Albert Freedman

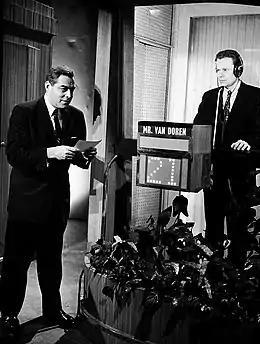
Black and white image of Twenty-One host Jack Barry on the left, and Charles Van Doren on the right.

In the 1950s television was just becoming popular, and Freedman moved to New York and got a job with a Groucho Marx show called "You Bet Your Life" before becoming a television producer. He produced a show called "Tic-Tac-Dough" and "The Big Surprise". Quiz shows also gained popularity: CBS started a show called "The $64,000 Question" and it was immediately very popular. Dan Enright started a show called "Twenty-One" to compete, it was produced by Entertainment Productions Inc. Freedman took over producing "Twenty-One" in 1956. At the time, the show "Twenty-One" had a contestant named Herb Stempel who seemed unstoppable. The continuing success of Stempel caused the show's ratings to fall. In response, Geritol (the show's sponsor) sought a new contestant to rival Stempel.